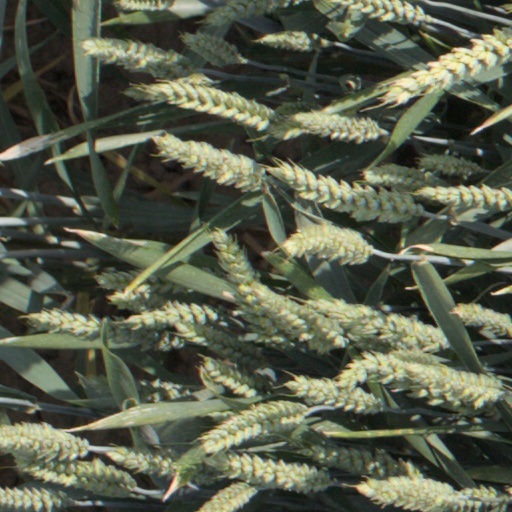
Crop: wheat